List of Peaky Blinders characters

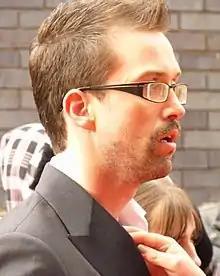
Emmett J. Scanlan

Laura McKee (also known by her alias Captain Swing) (played by Charlene McKenna) was a leading member of the Irish Republican Army, Battalion Commander of Fermanagh branch.